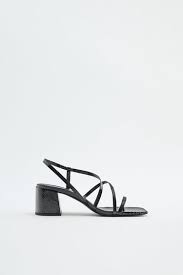
Label: Clog